Mount Johnston (Hong Kong)

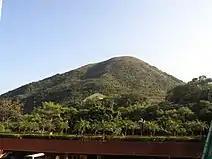
Summit of Yuk Kwai Shan

This hill is named after Alexander Robert Johnston (14 June 1812 – 21 January 1888), a British colonial official who served twice as Acting Administrator of Hong Kong from 1841 to 1842.